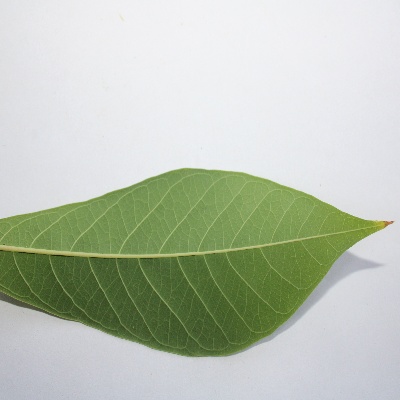
Crop: Cassava
Condition: healthy